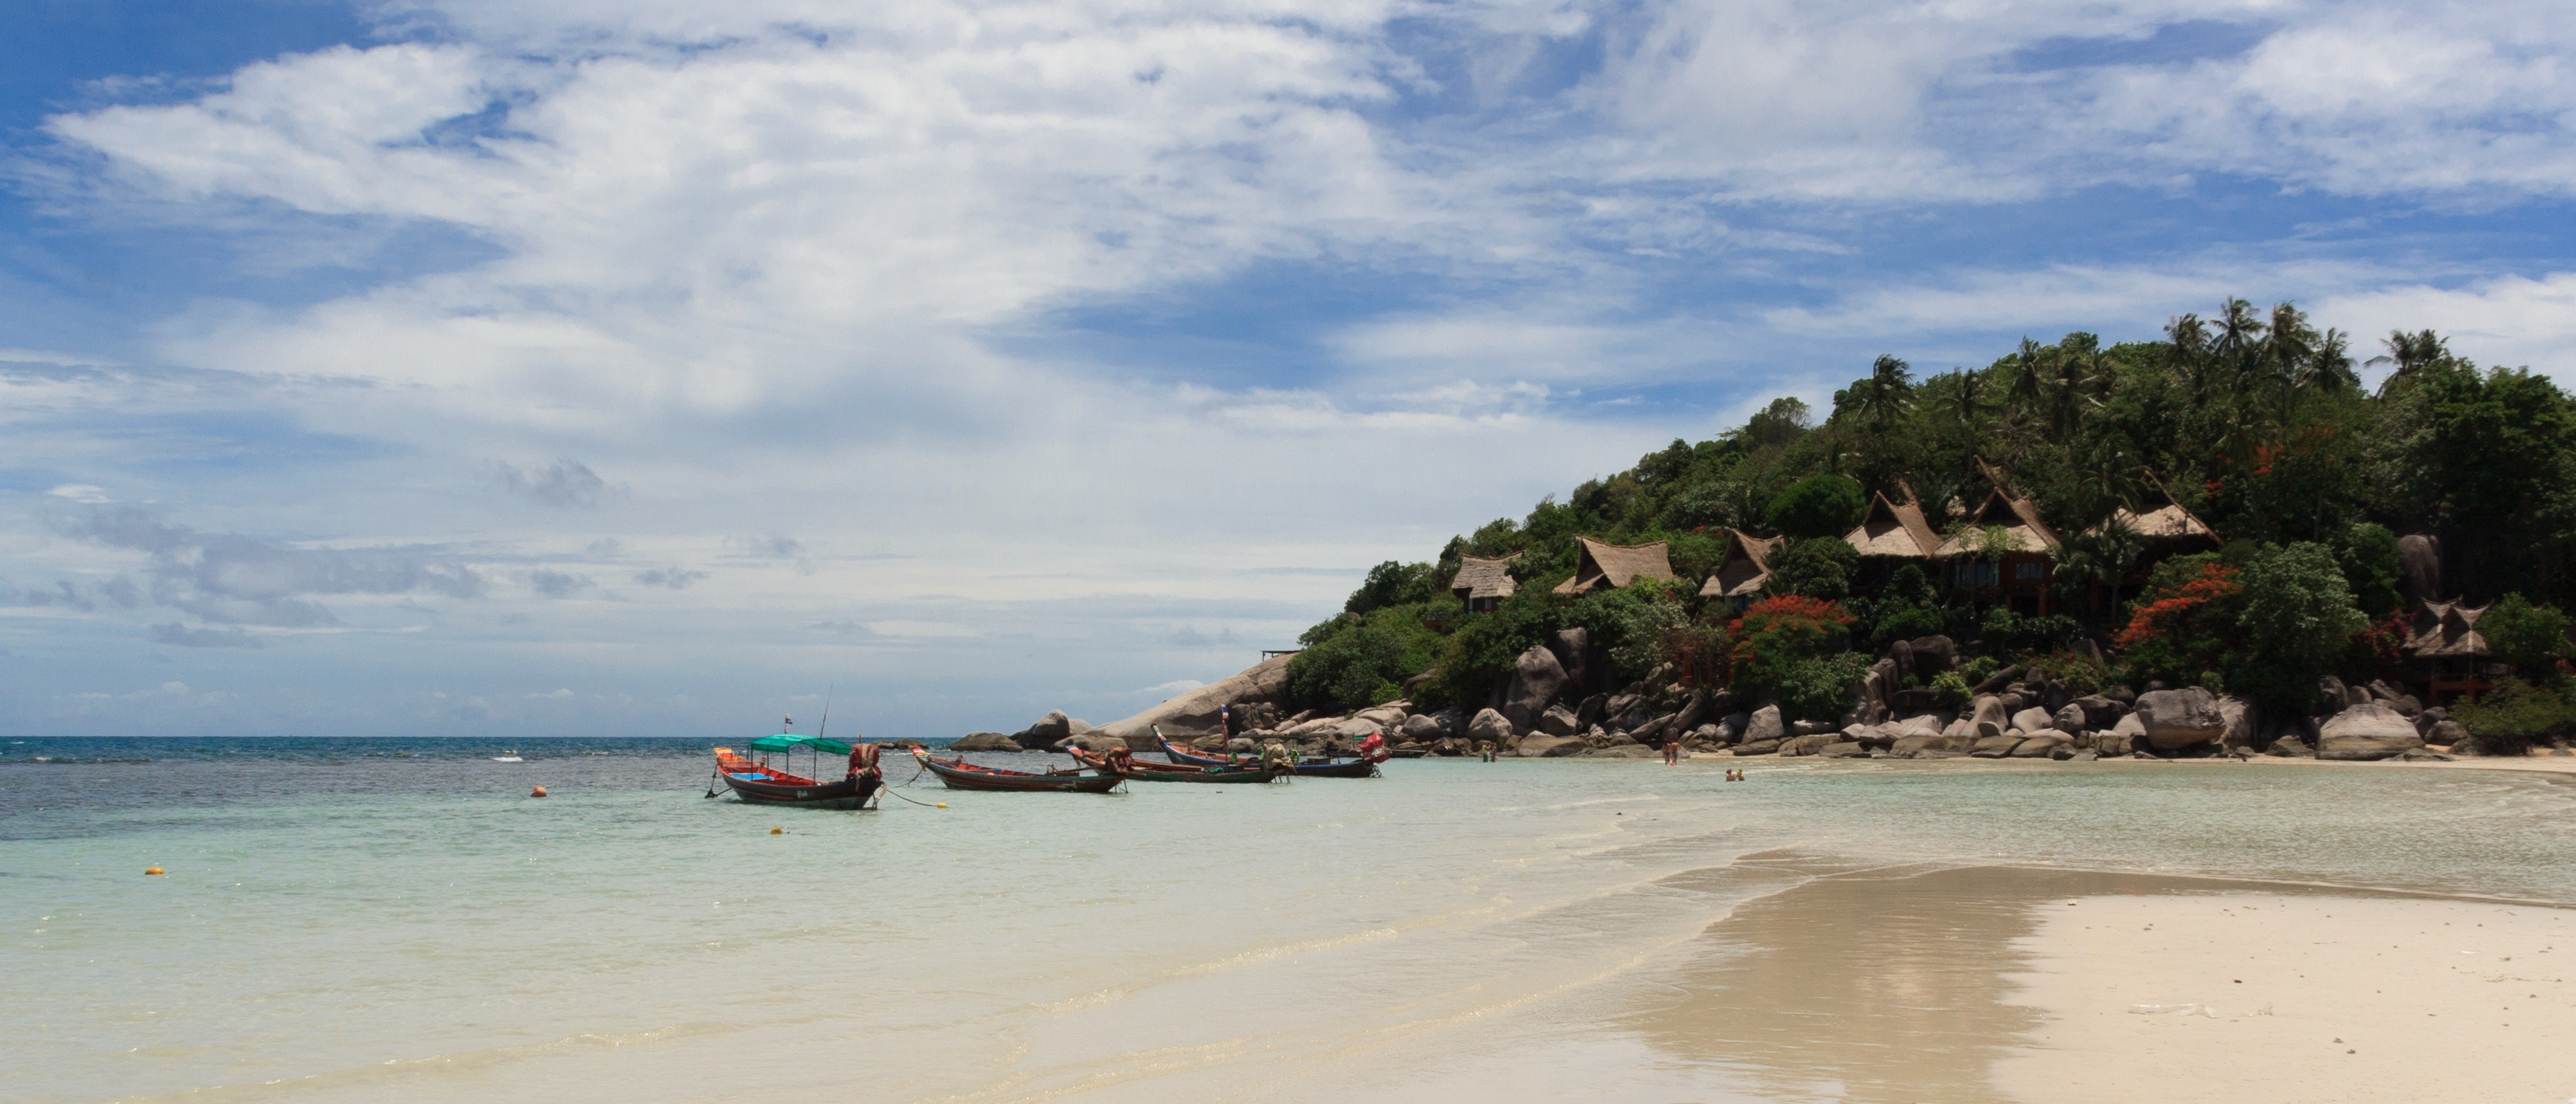
beach, sea, coast, water, sand, shore, vacation, cove, bay, island, thailand, body of water, hills, houses, caribbean, both, koh tao